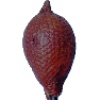
Label: salak